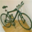
Label: bicycle